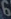
Number: 6